Richard McDonald Caunter

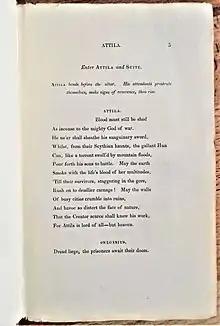
A page from Caunter's play "Attila" (1832)

In 1832 a volume of anonymous authorship combining a play and a collection of poetry was published, "Attila, a Tragedy; and Other Poems" (London, T. and W. Boone). The play, written in iambic pentameter, describes an episode from the life of Attila, King of the Huns, as he prepares to lay siege to Constantinople. The play makes Bleda, Attila's brother, one of the king's principal foes. The poetry section includes several long poems, among them a poem about Cupid and Psyche after Apuleius, and works written in India and aboard ship off the Cape of Good Hope.